Cross My Heart (1946 film)

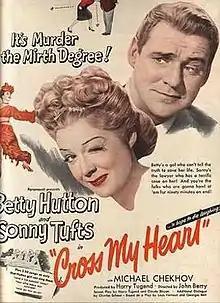

Cross My Heart is a 1946 American comedy film directed by John Berry and starring Betty Hutton, Sonny Tufts and Rhys Williams. It was a remake of the 1937 film "True Confession", which was itself based on the 1934 French play "Mon Crime" written by Georges Berr and Louis Verneuil.